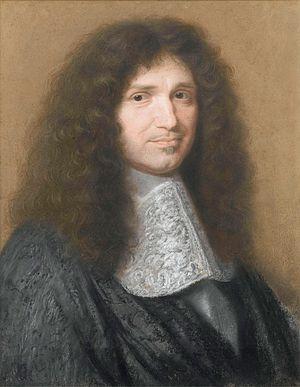
Portrait de Jean-Baptiste Colbert (1619-1683)